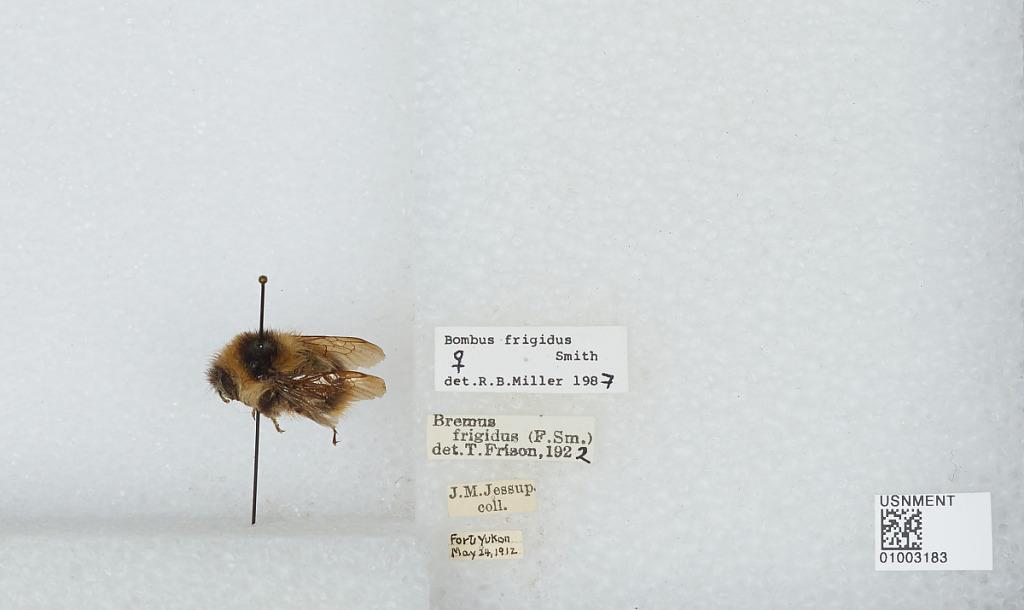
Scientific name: Bombus (Pyrobombus) frigidus Smith
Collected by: J. Jessup
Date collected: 1912-5-24
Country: United States
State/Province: Alaska
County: Yukon-Koyukuk
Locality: Fort Yukon
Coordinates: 66.5675, -145.256
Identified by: Miller, R. B.